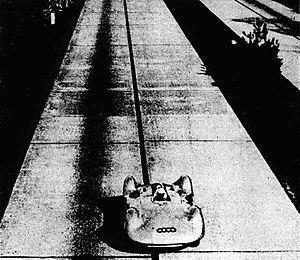
Bernd Rosemeyer en 1937 sur l'autostrade Frankfort-Darmstadt (406.320 km/h).
Bernd Rosemeyer, né le 14 octobre 1909 à Lingen et mort le 28 janvier 1938 sur l'autoroute Francfort-Darmstadt, est un pilote automobile allemand. Il est considéré comme l'un des plus grands pilotes de course d'avant-guerre. Pendant sa courte carrière, interrompue par un accident, il marqua le sport automobile et s'imposa comme un ténor de la discipline.